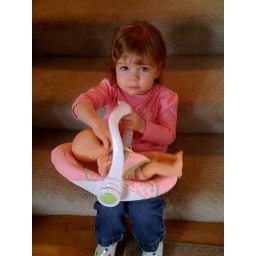
Ana loaded her baby, Shayla, in her car seat and now we are ready to go!